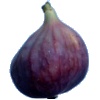
Label: fig